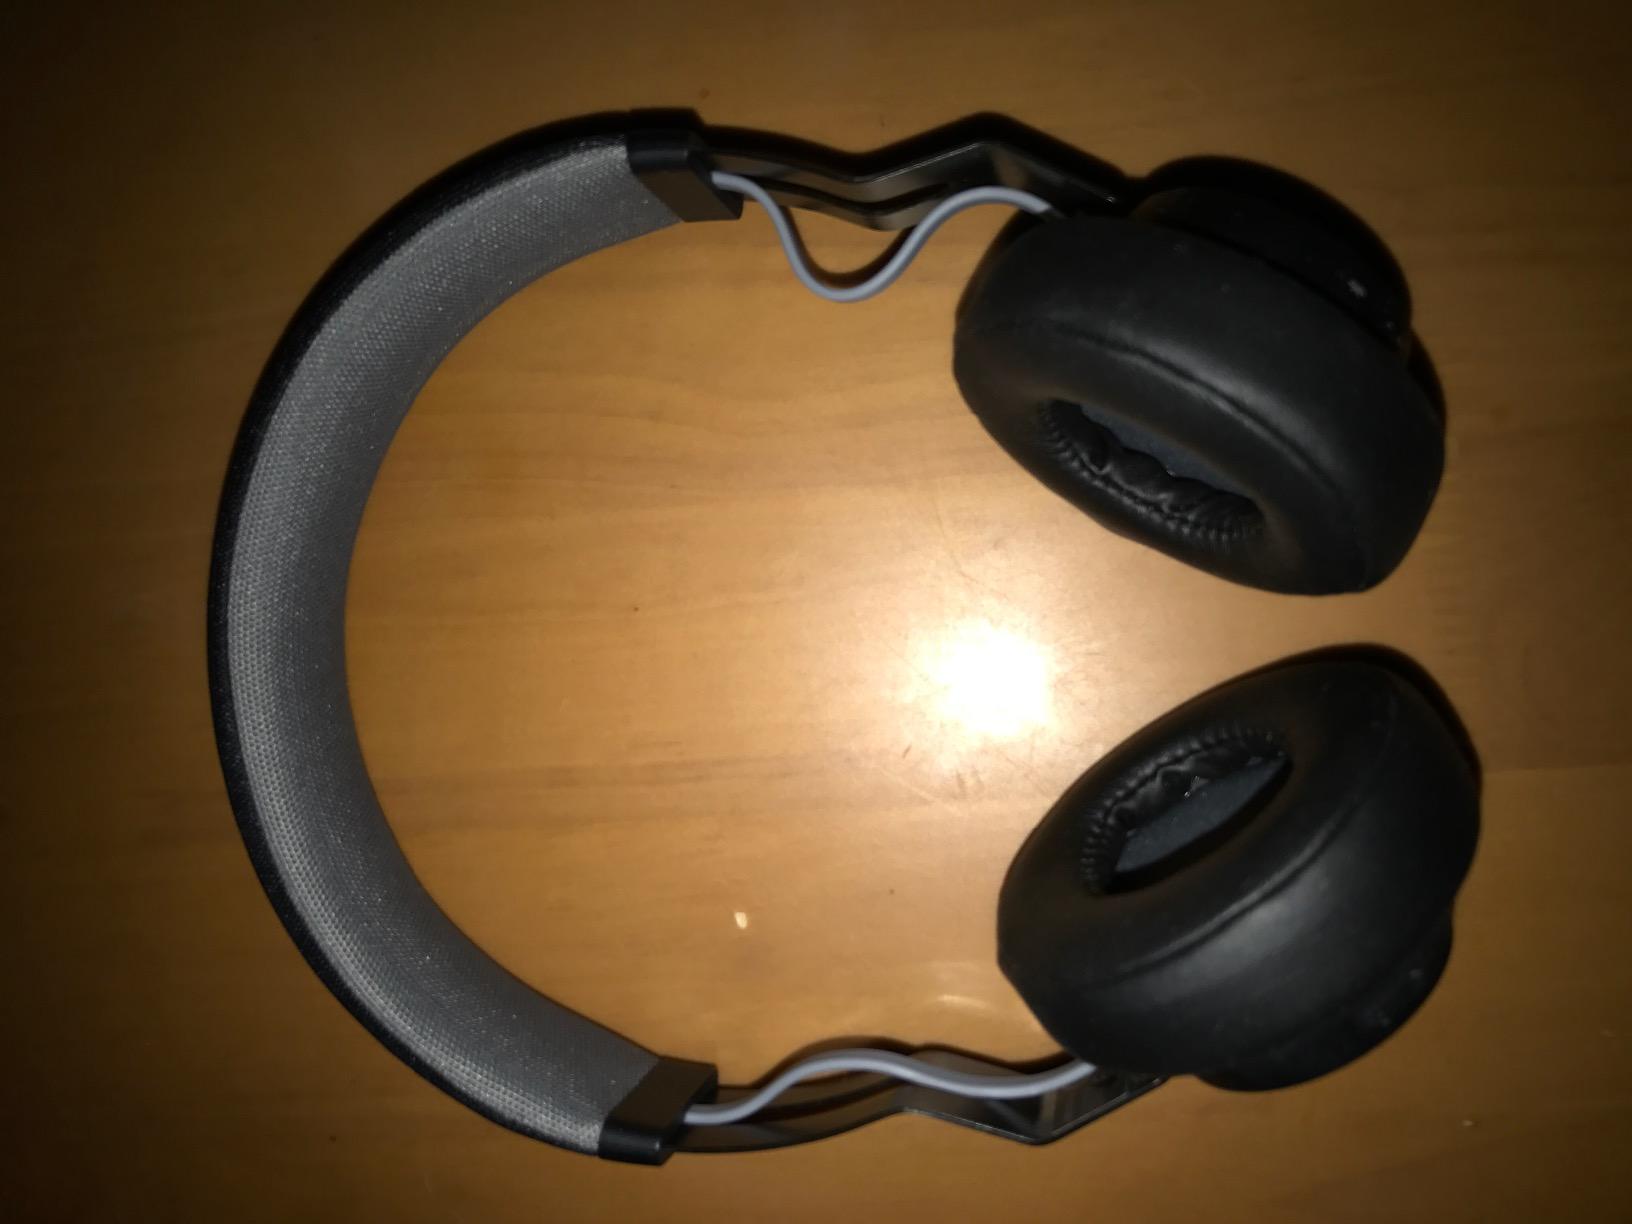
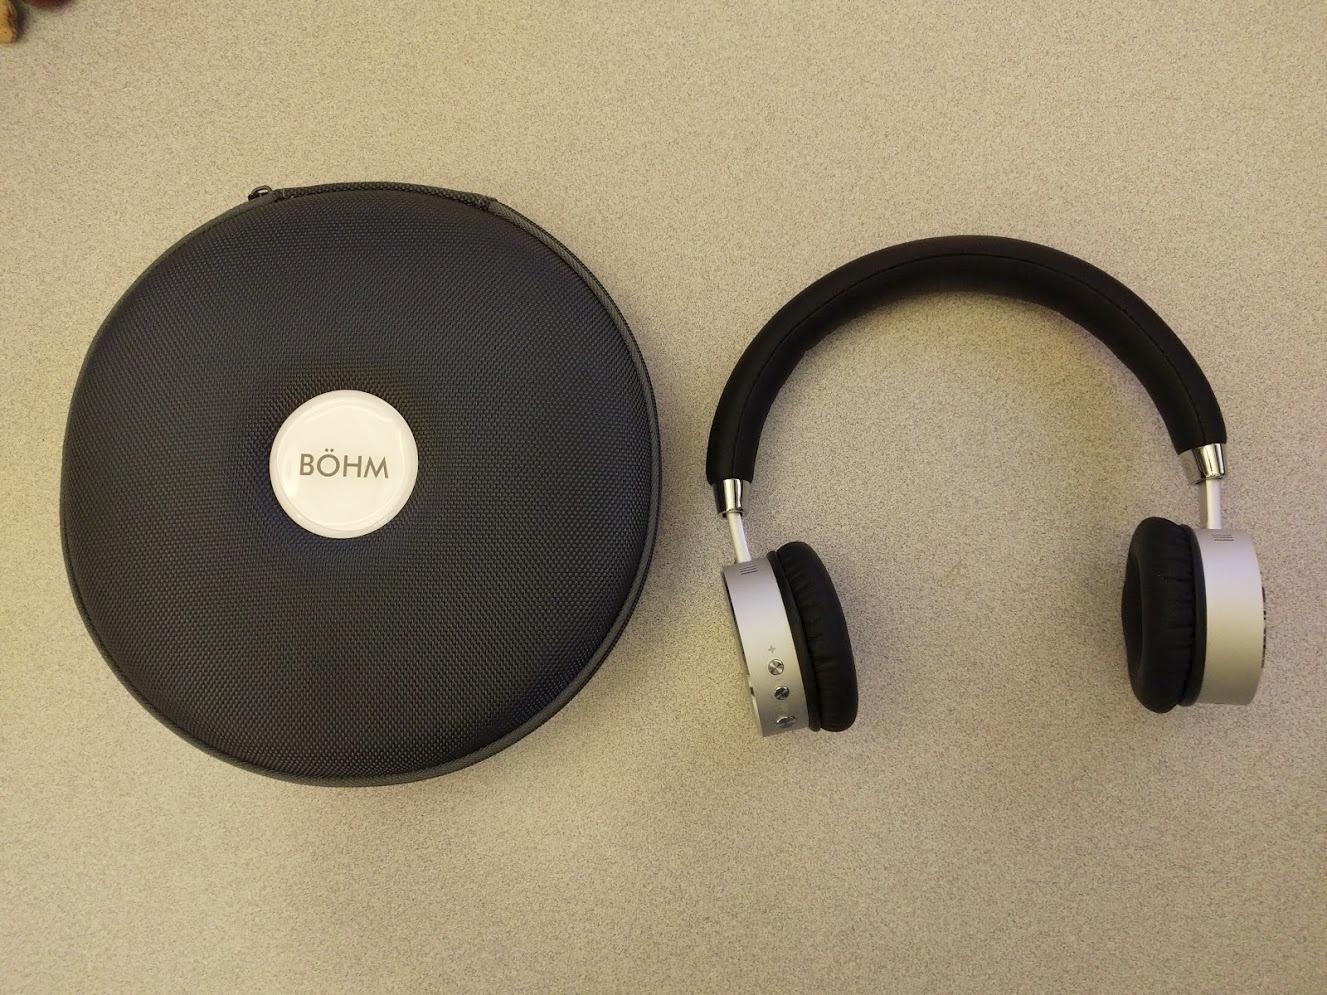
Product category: headphones
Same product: no